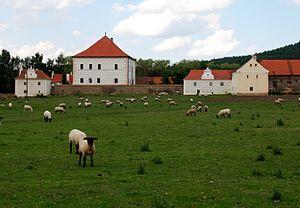
Křepenice est une commune du district de Příbram, dans la région de Bohême-Centrale, en République tchèque. Sa population s'élevait à 181 habitants en 2020.